Dwight B. Heard

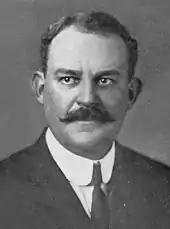
Dwight B. Heard

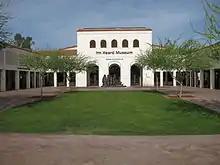
Heard Museum, Phoenix, Arizona

Dwight Bancroft Heard (1 May 1869 – 14 Mar 1929) was an American rancher in Arizona, along with the president of the Arizona Cotton Association. He is famous for publishing the "Arizona Republican", now "The Arizona Republic", from 1912 to 1929. He was a delegate to the Republican National Convention in 1928. He died in 1929, a few months before the Heard Museum, a Native American art museum named after him, was opened.